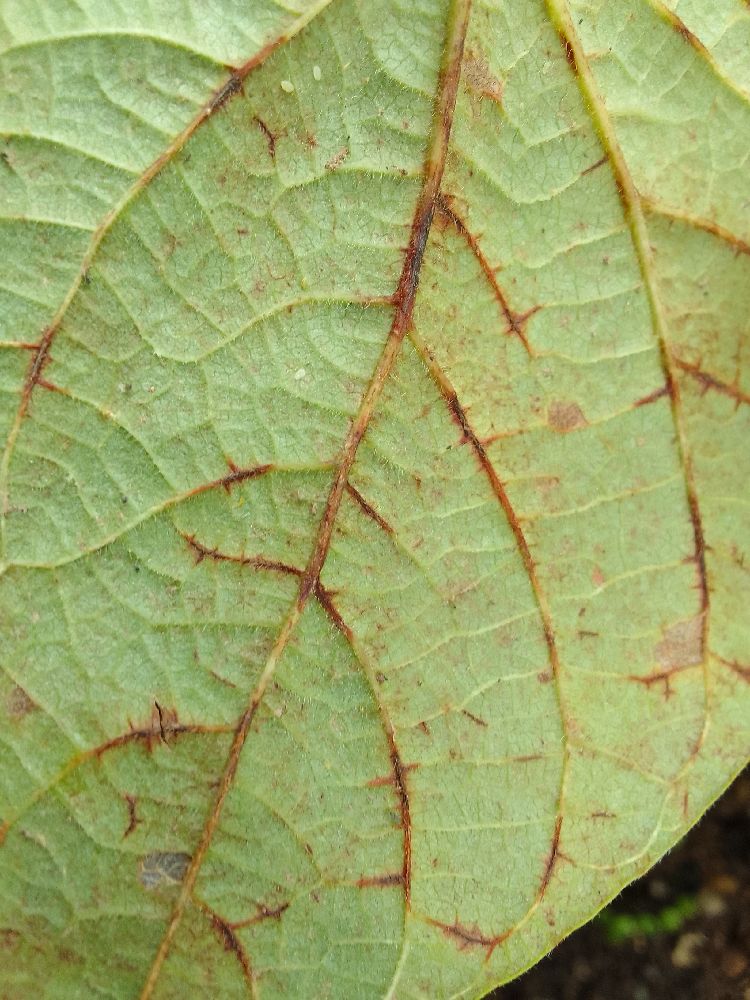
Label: anthracnose